Folke Bernadotte

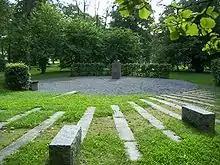
Folke Bernadotte Memorial in Uppsala, Sweden

The day after the murders, by means of Security Council Resolution 57, the United Nations Security Council condemned the killing of Bernadotte as "a cowardly act which appears to have been committed by a criminal group of terrorists in Jerusalem while the United Nations representative was fulfilling his peace-seeking mission in the Holy Land."